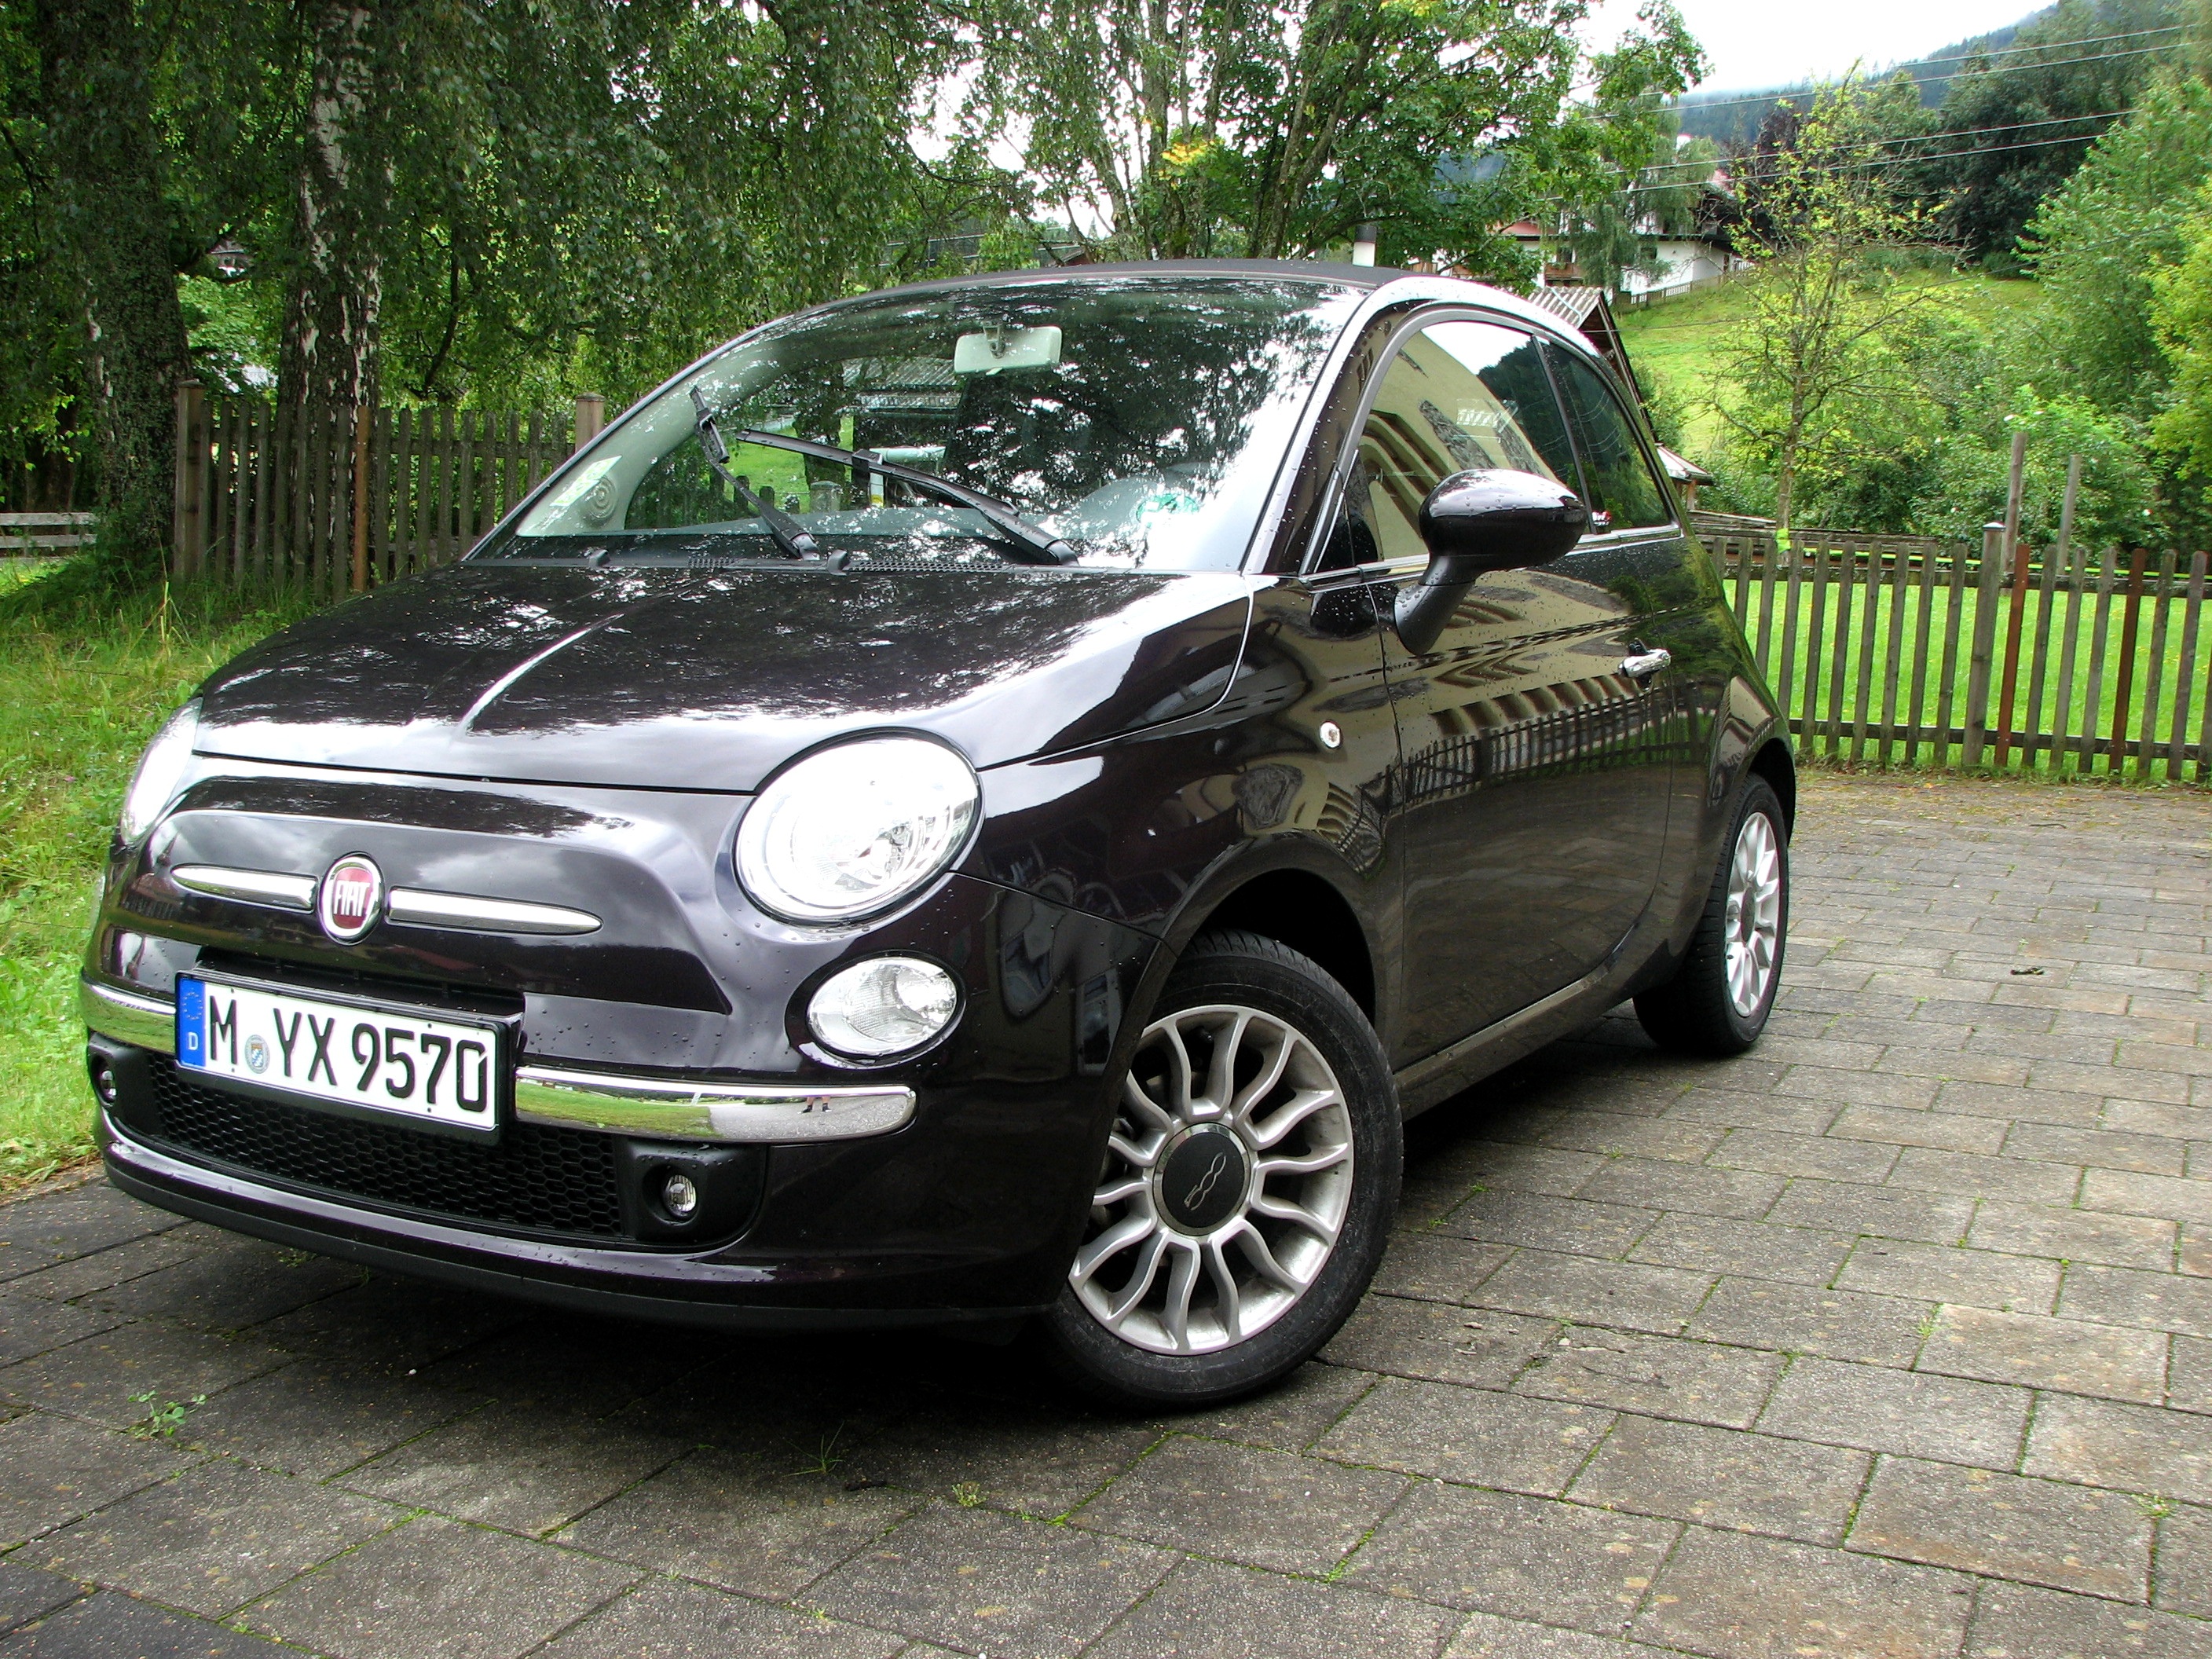
car, vehicle, auto, black, automotive, motor vehicle, license plate, indicator, fiat 500, germany, fiat, munich, city car, small car, land vehicle, automobile make, family car